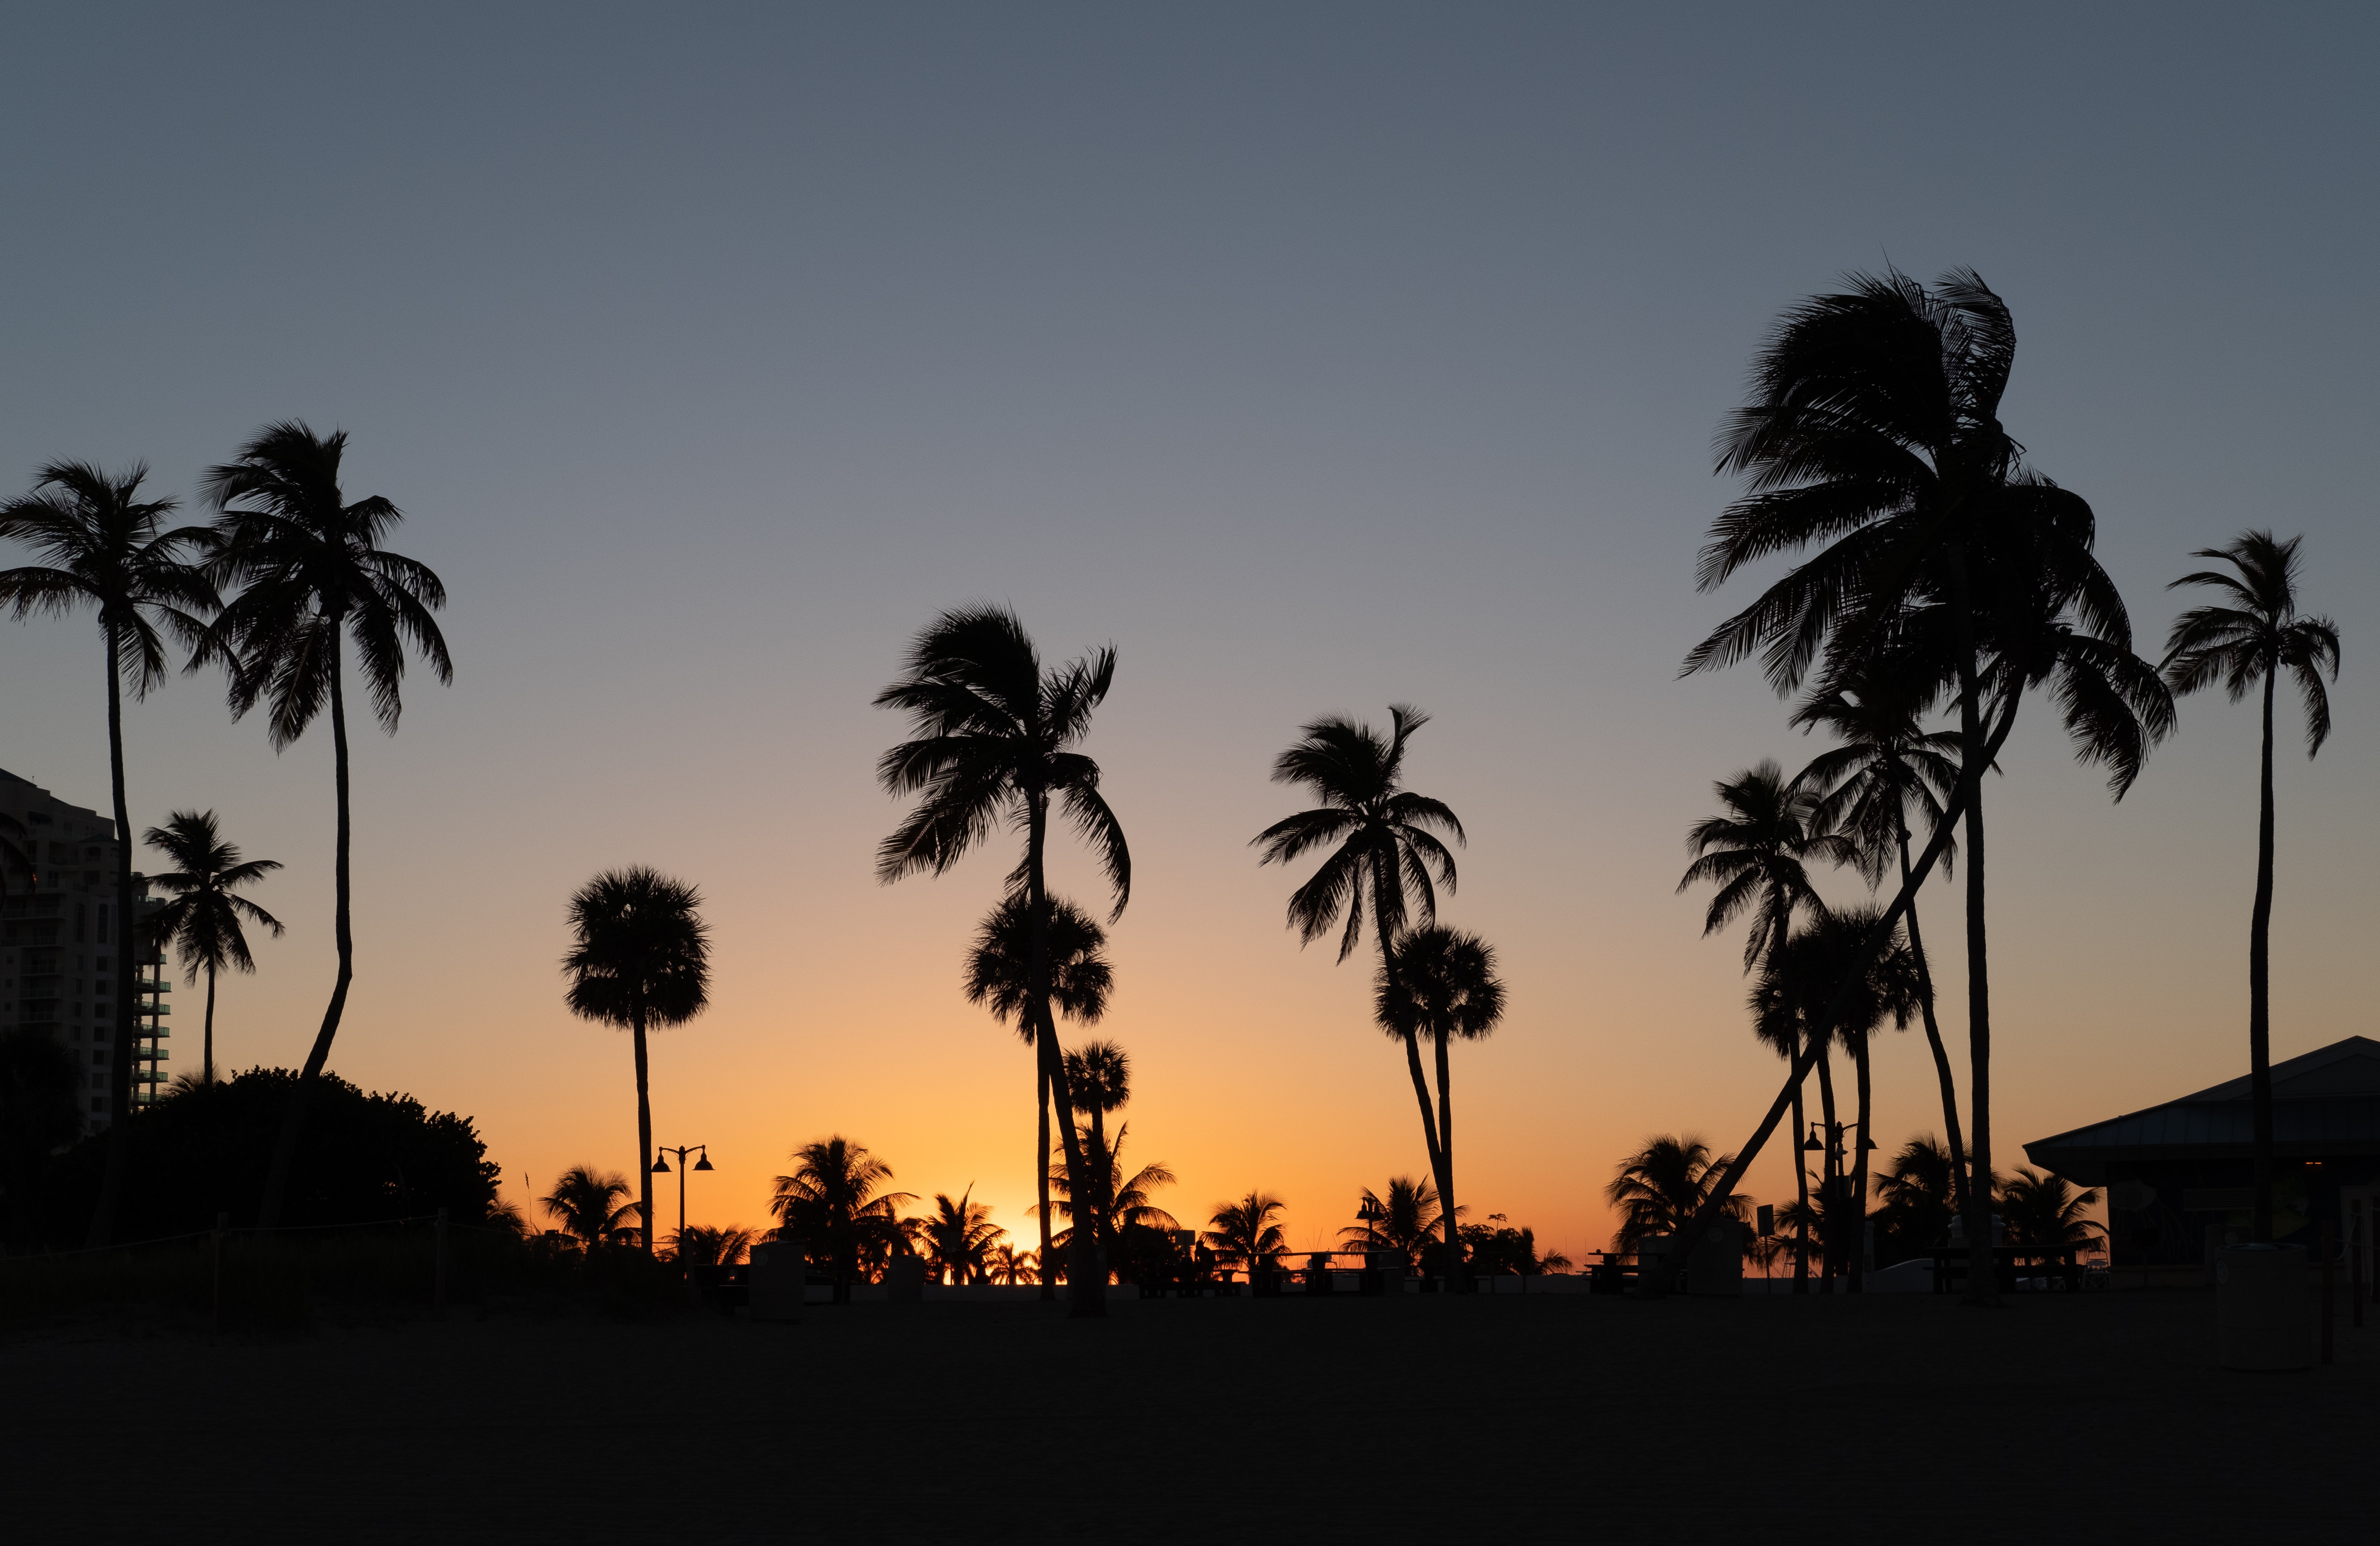
tree, sky, palm tree, arecales, woody plant, sunset, plant, elaeis, borassus flabellifer, evening, Desert Palm, attalea speciosa, dusk, morning, silhouette, horizon, tropics, date palm, afterglow, calm, cloud, landscape, photography, sunrise, vacation